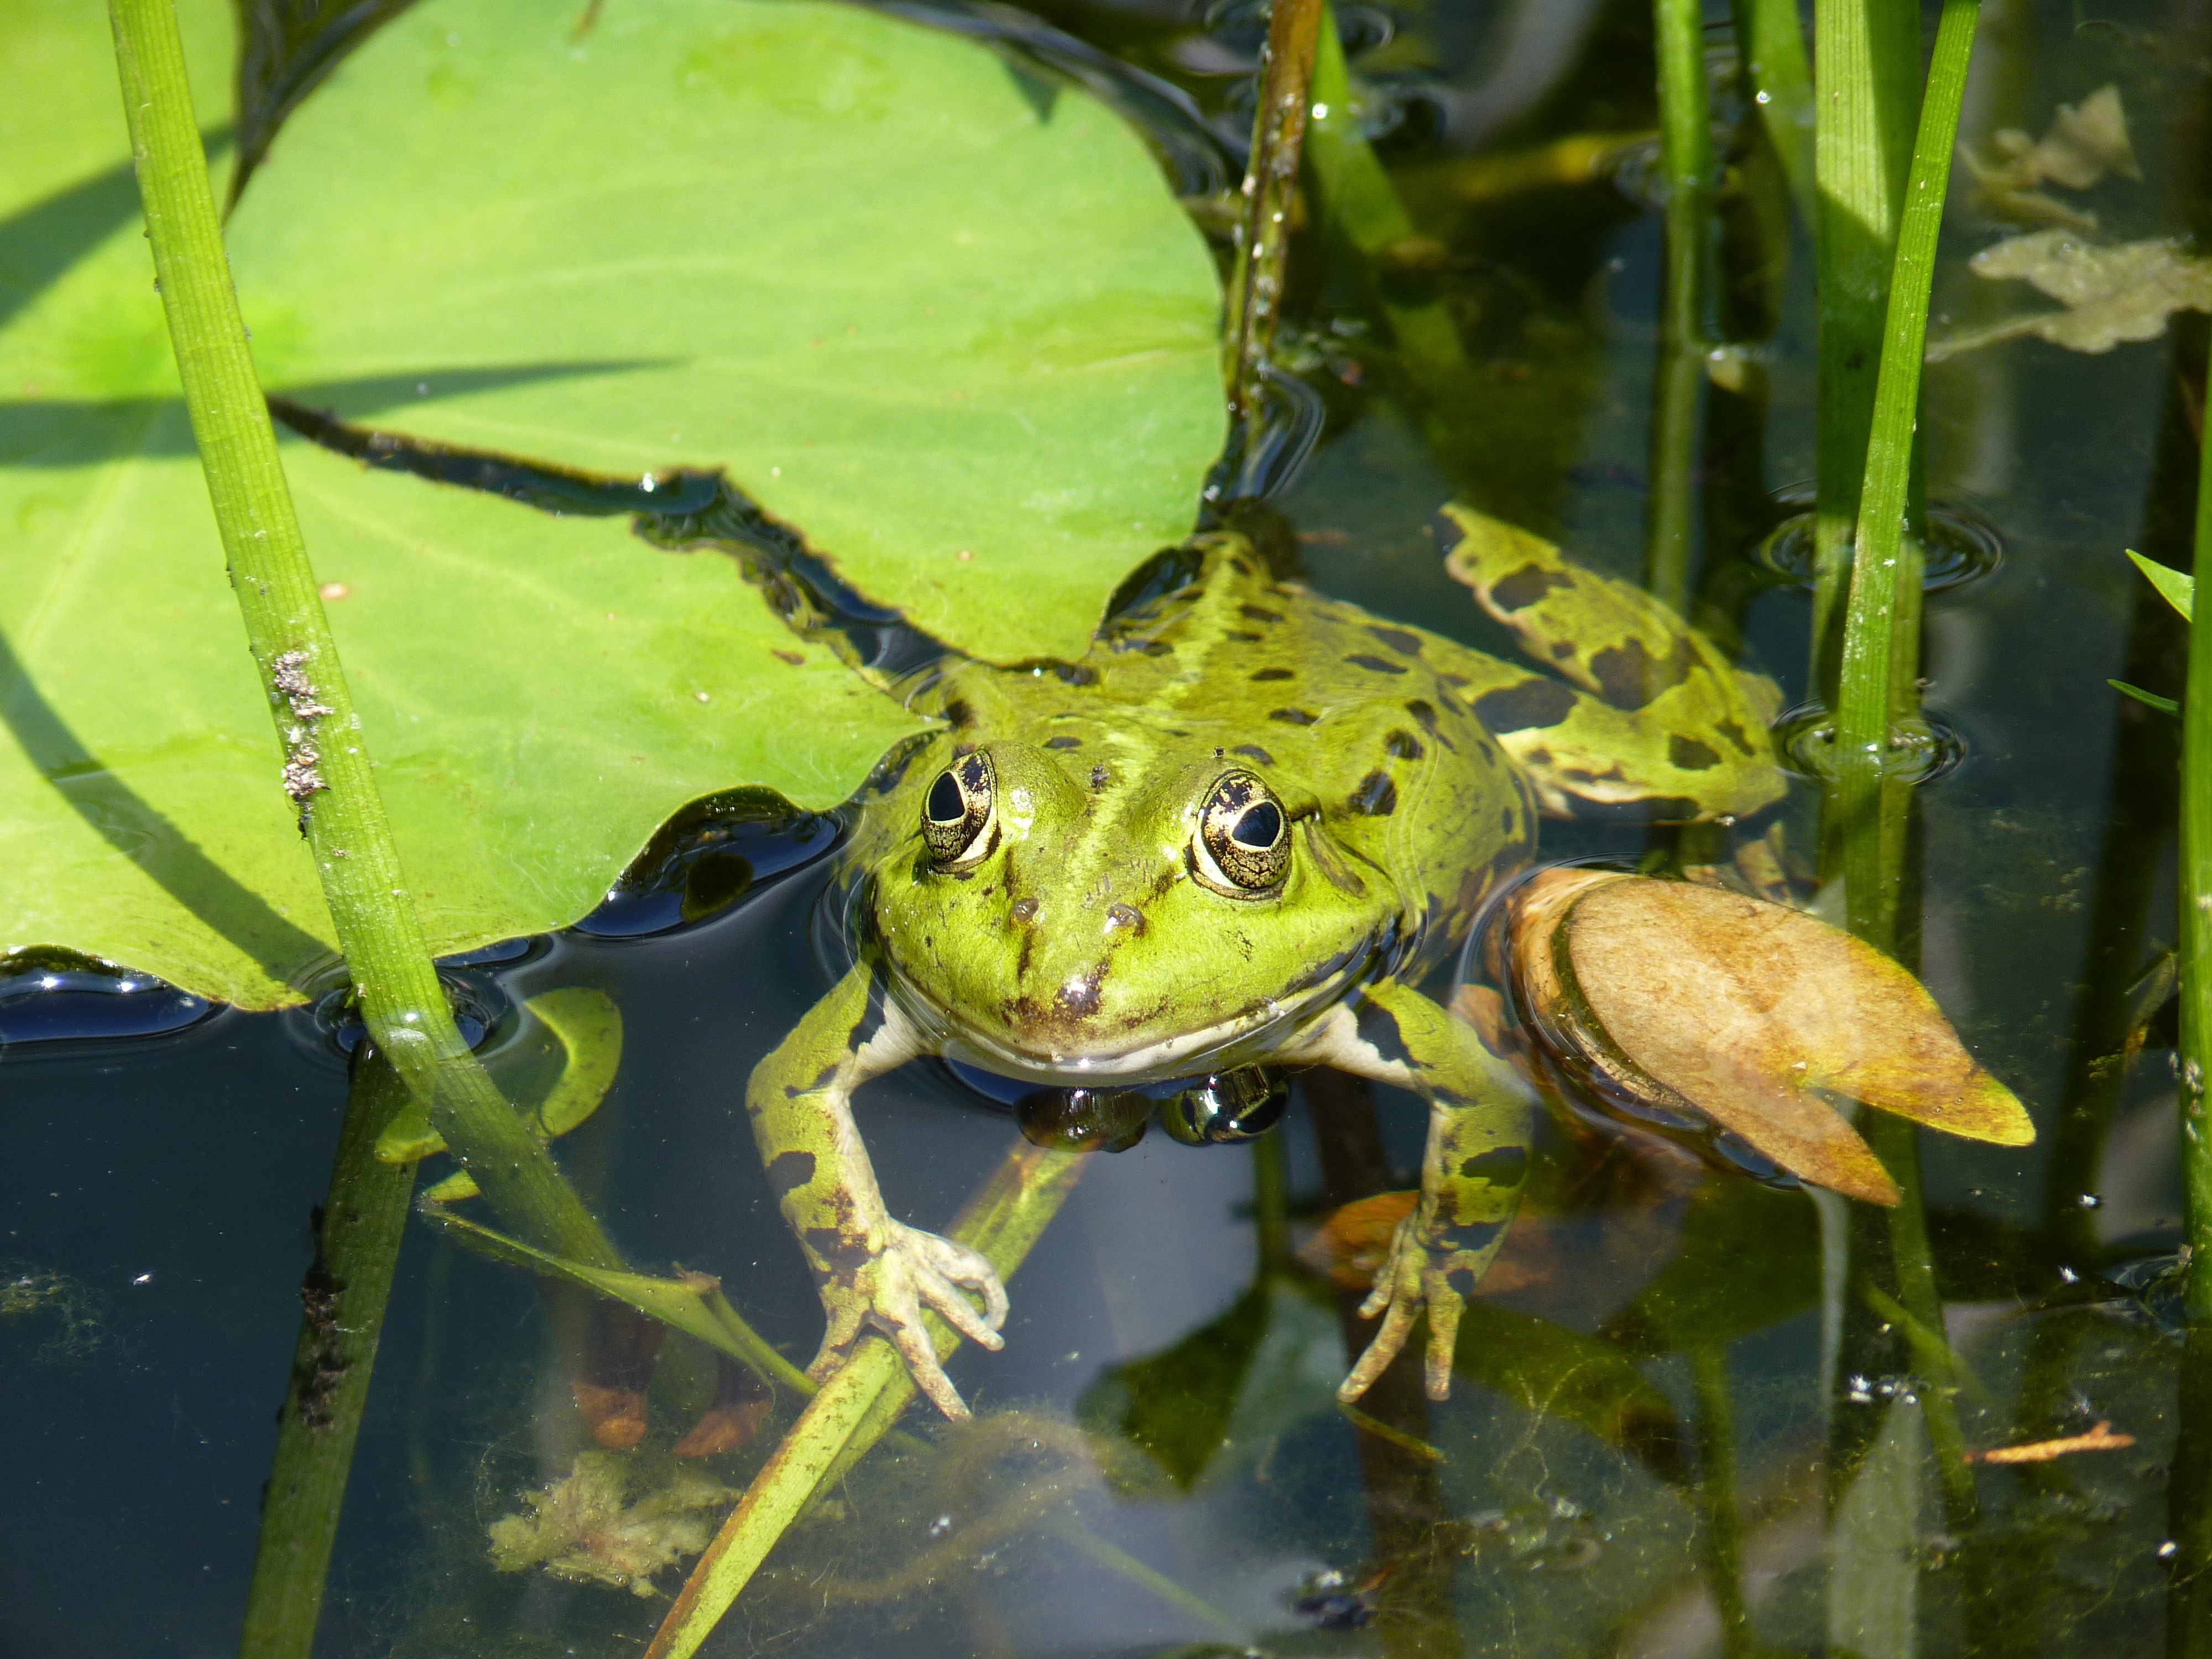
water, nature, plant, animal, pond, wildlife, swim, green, biology, frog, amphibian, garden, fauna, water lily, tree frog, vertebrate, bullfrog, ranidae, marine biology, salamandridae